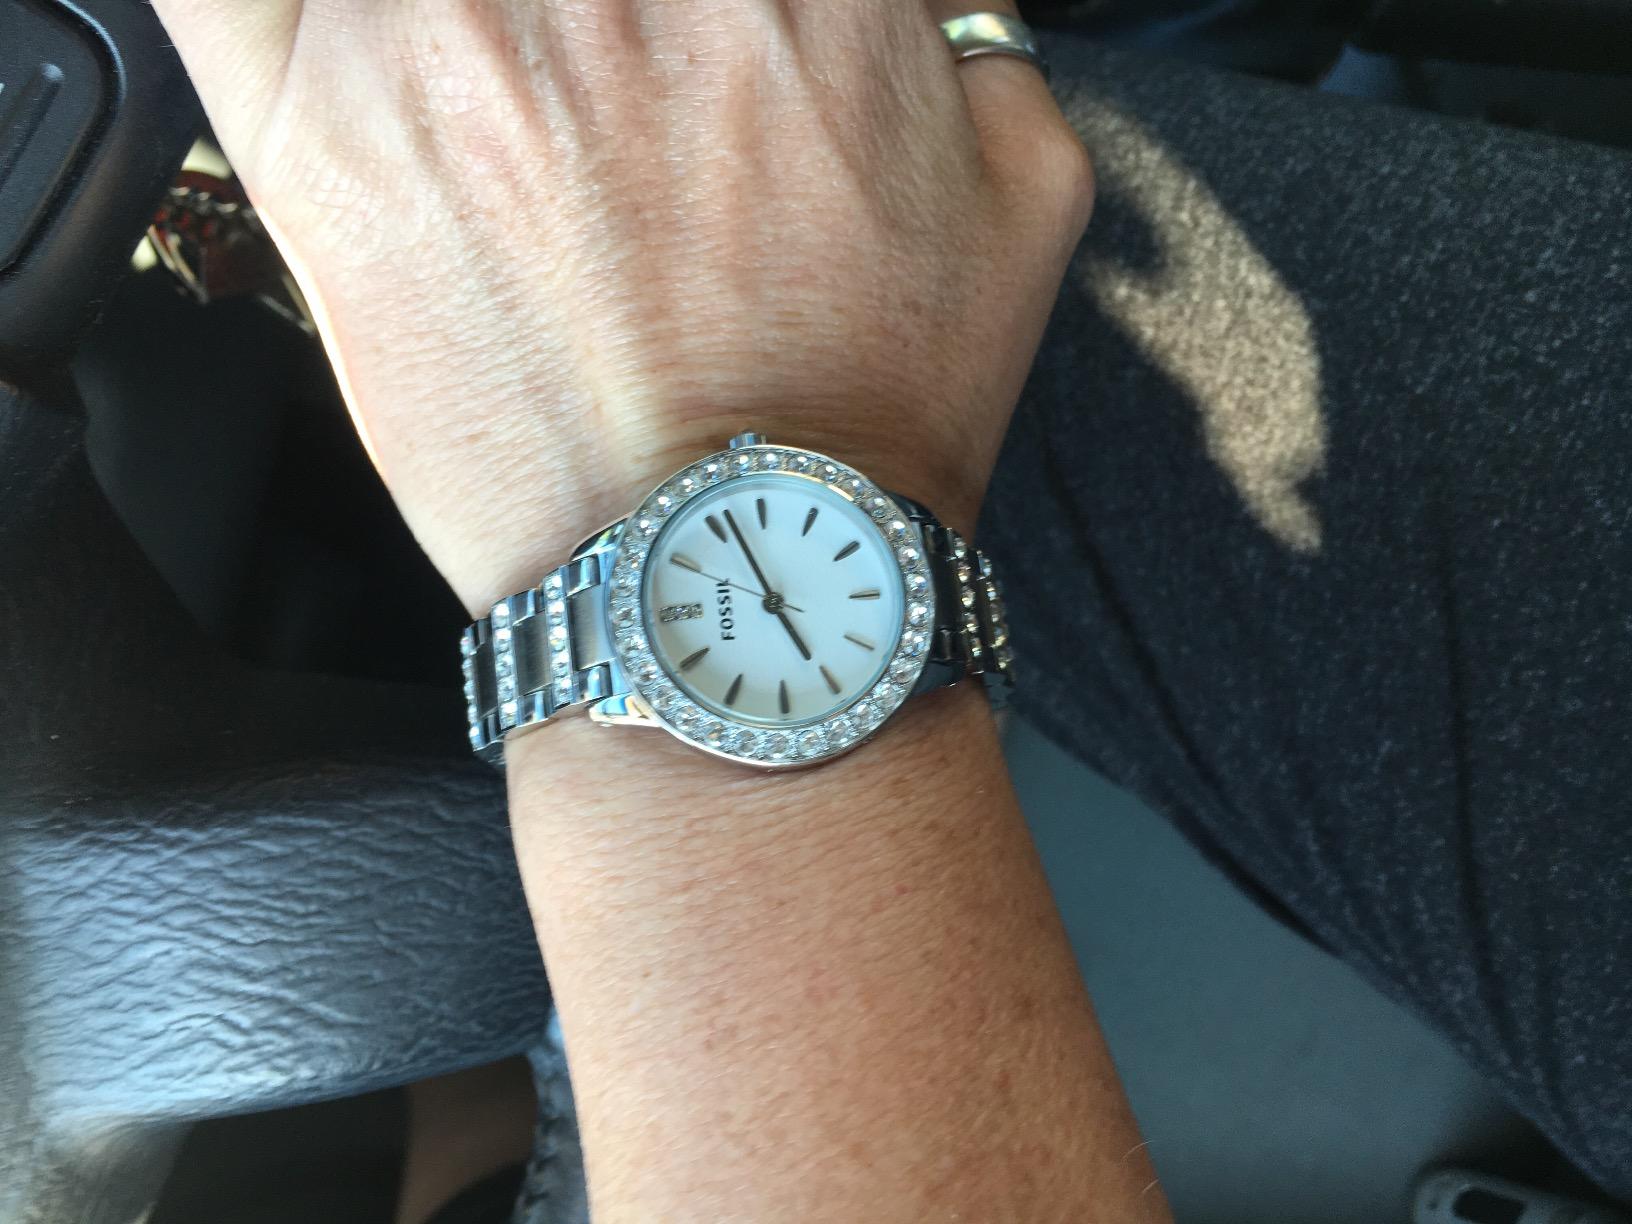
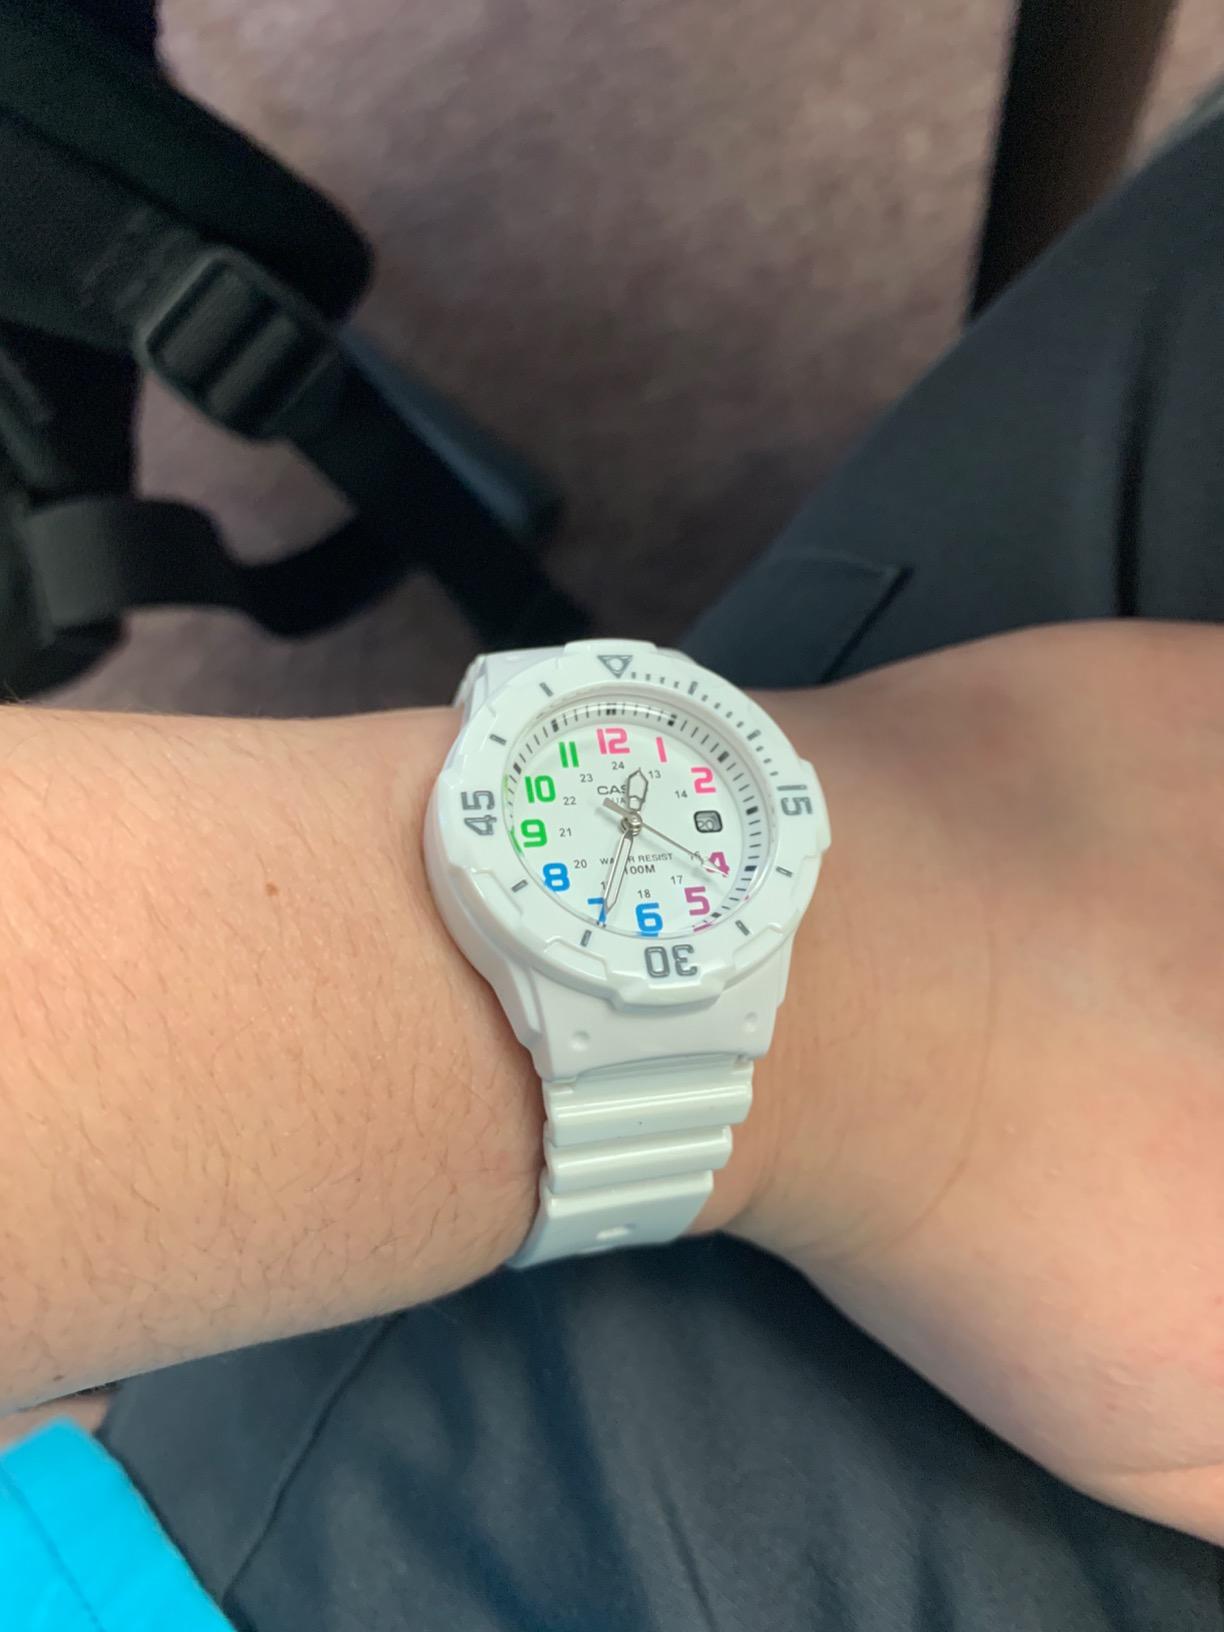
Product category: accessories_watch
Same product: no